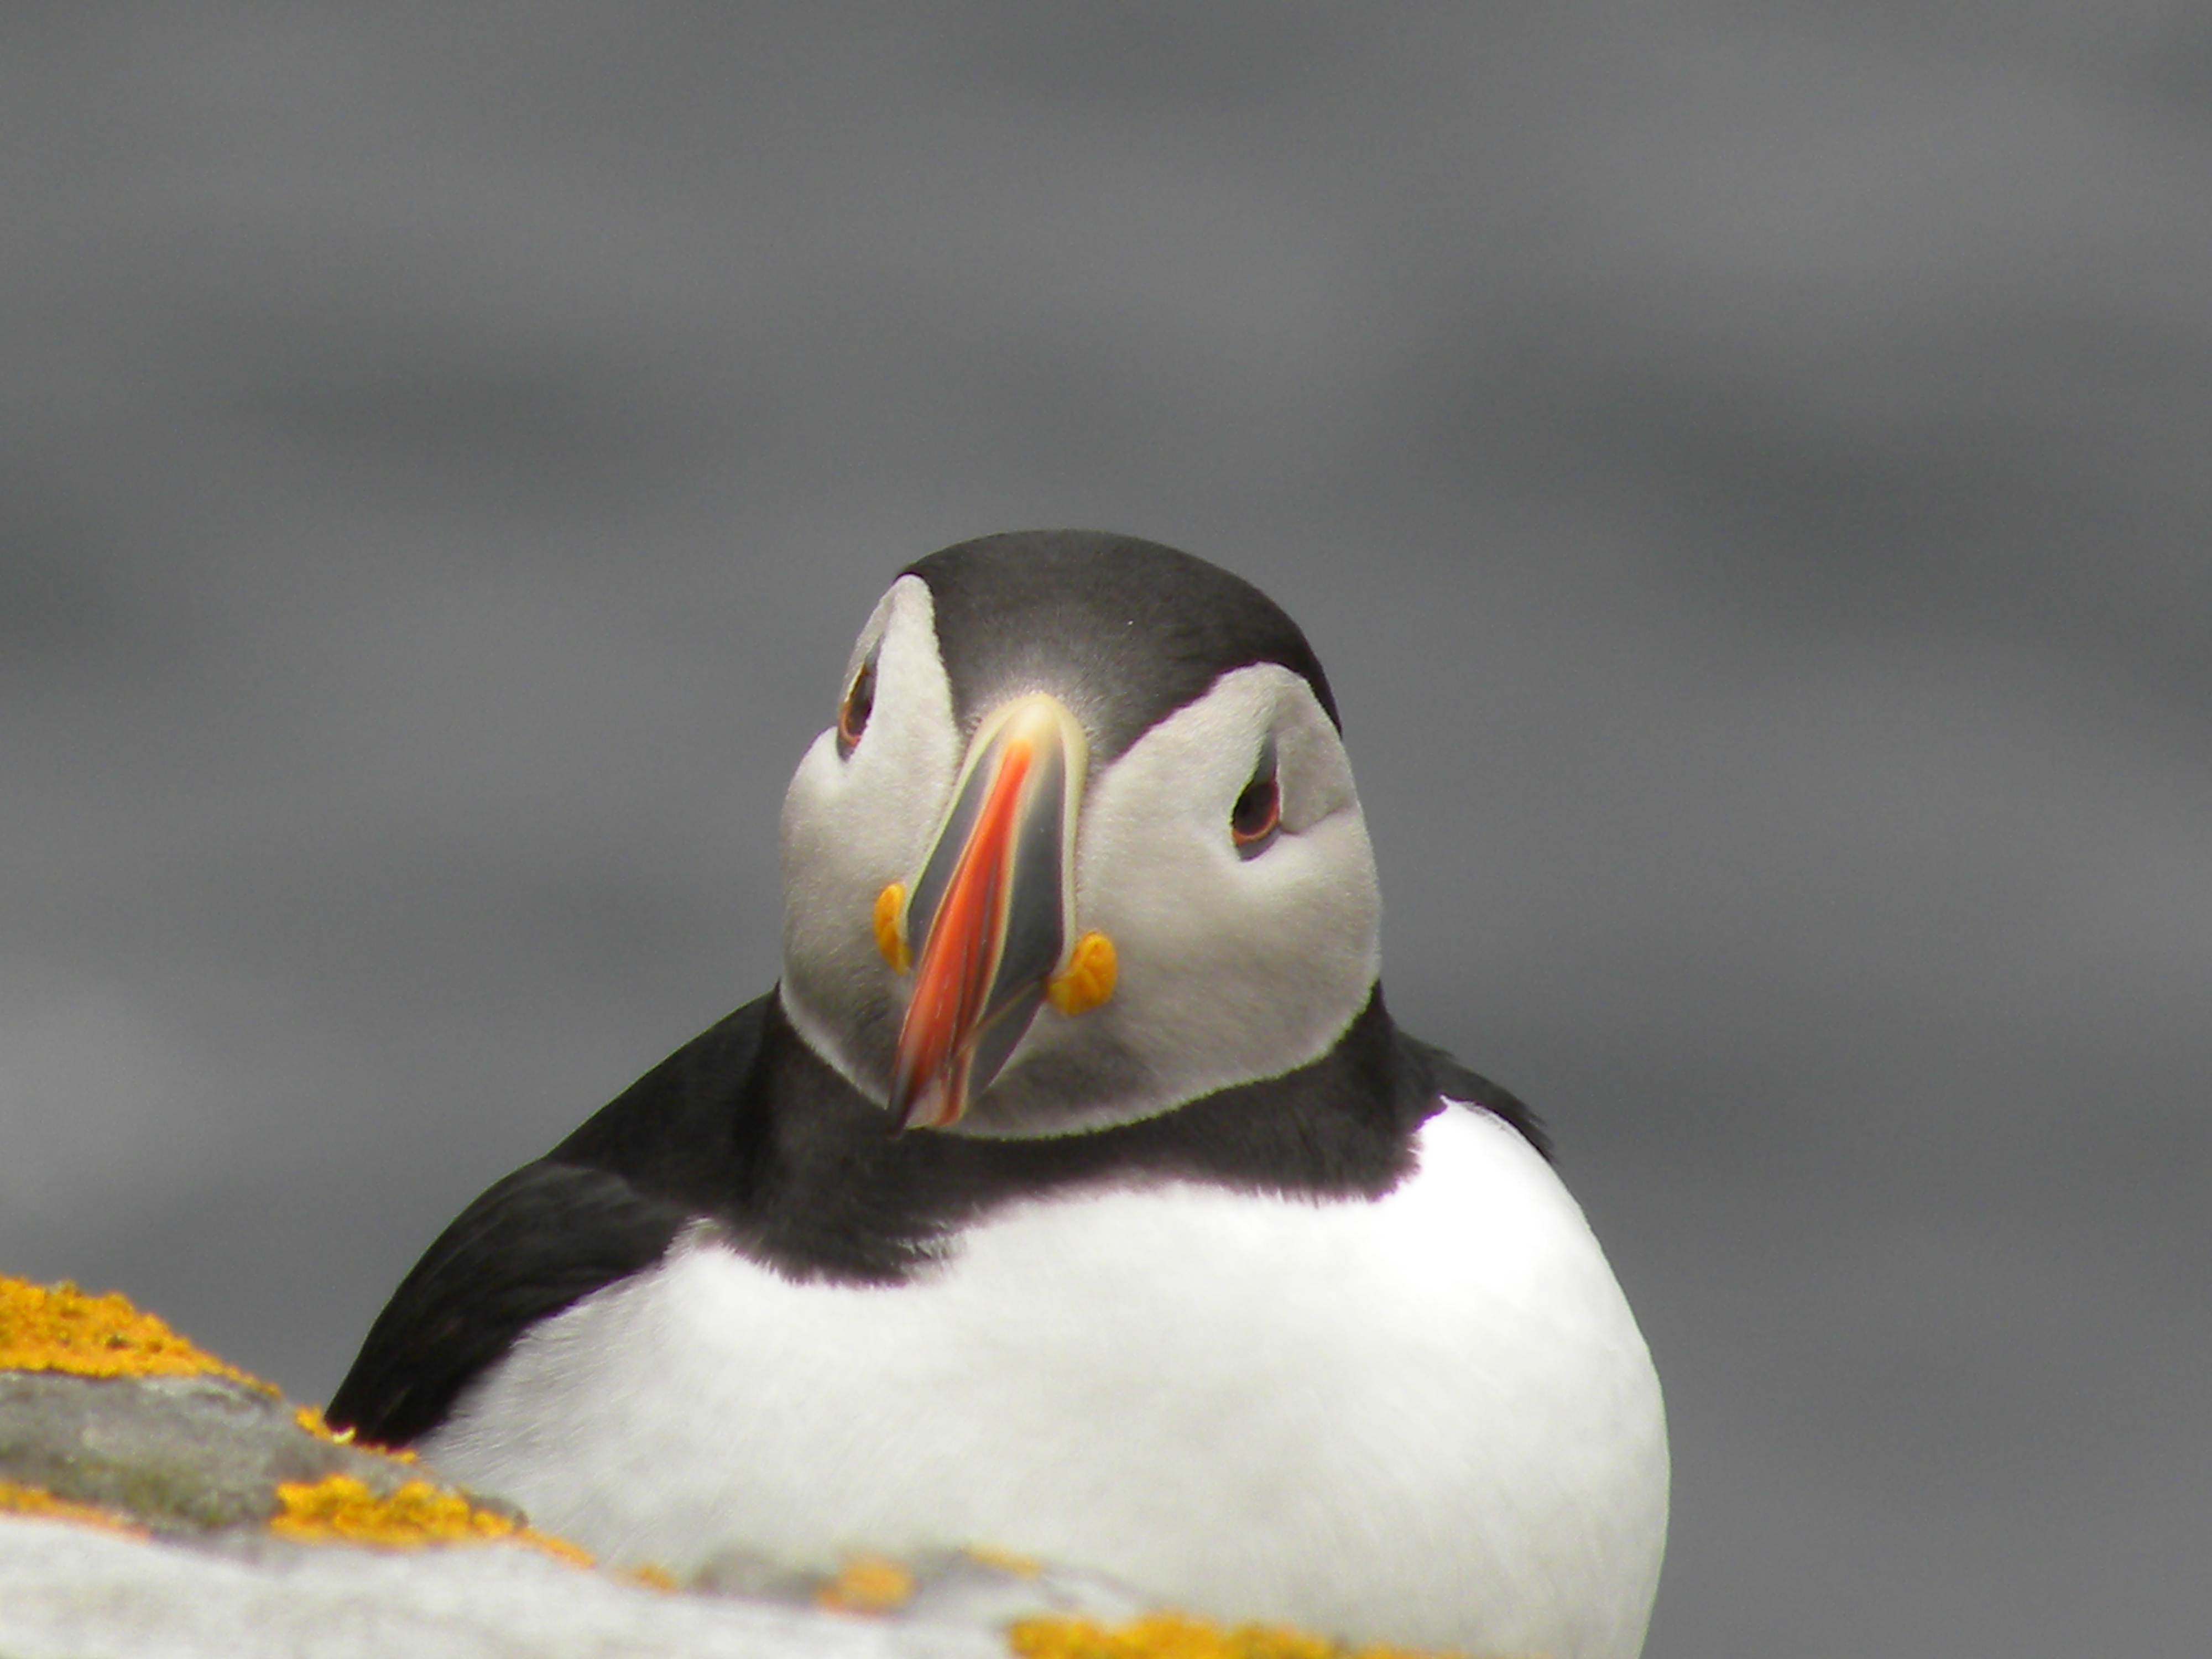
bird, seabird, beak, fauna, puffin, close up, vertebrate, albatross, charadriiformes